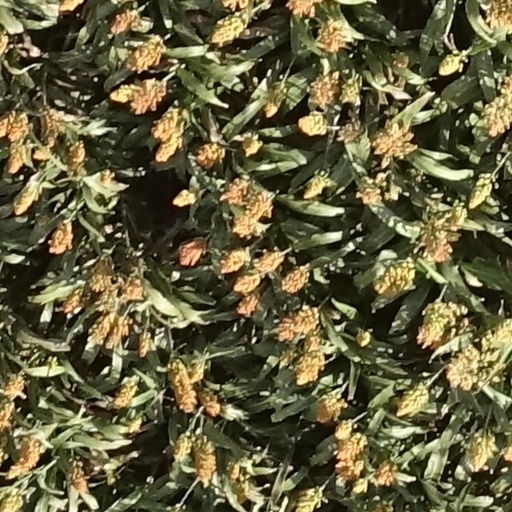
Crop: sorghum